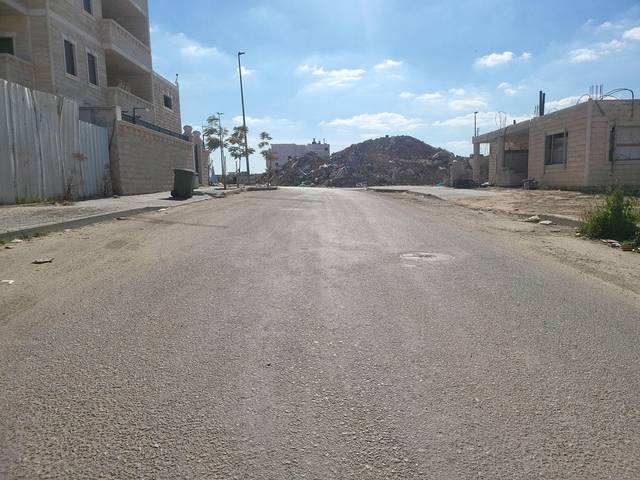
Region: Israel
Coordinates: 31.38, 34.74